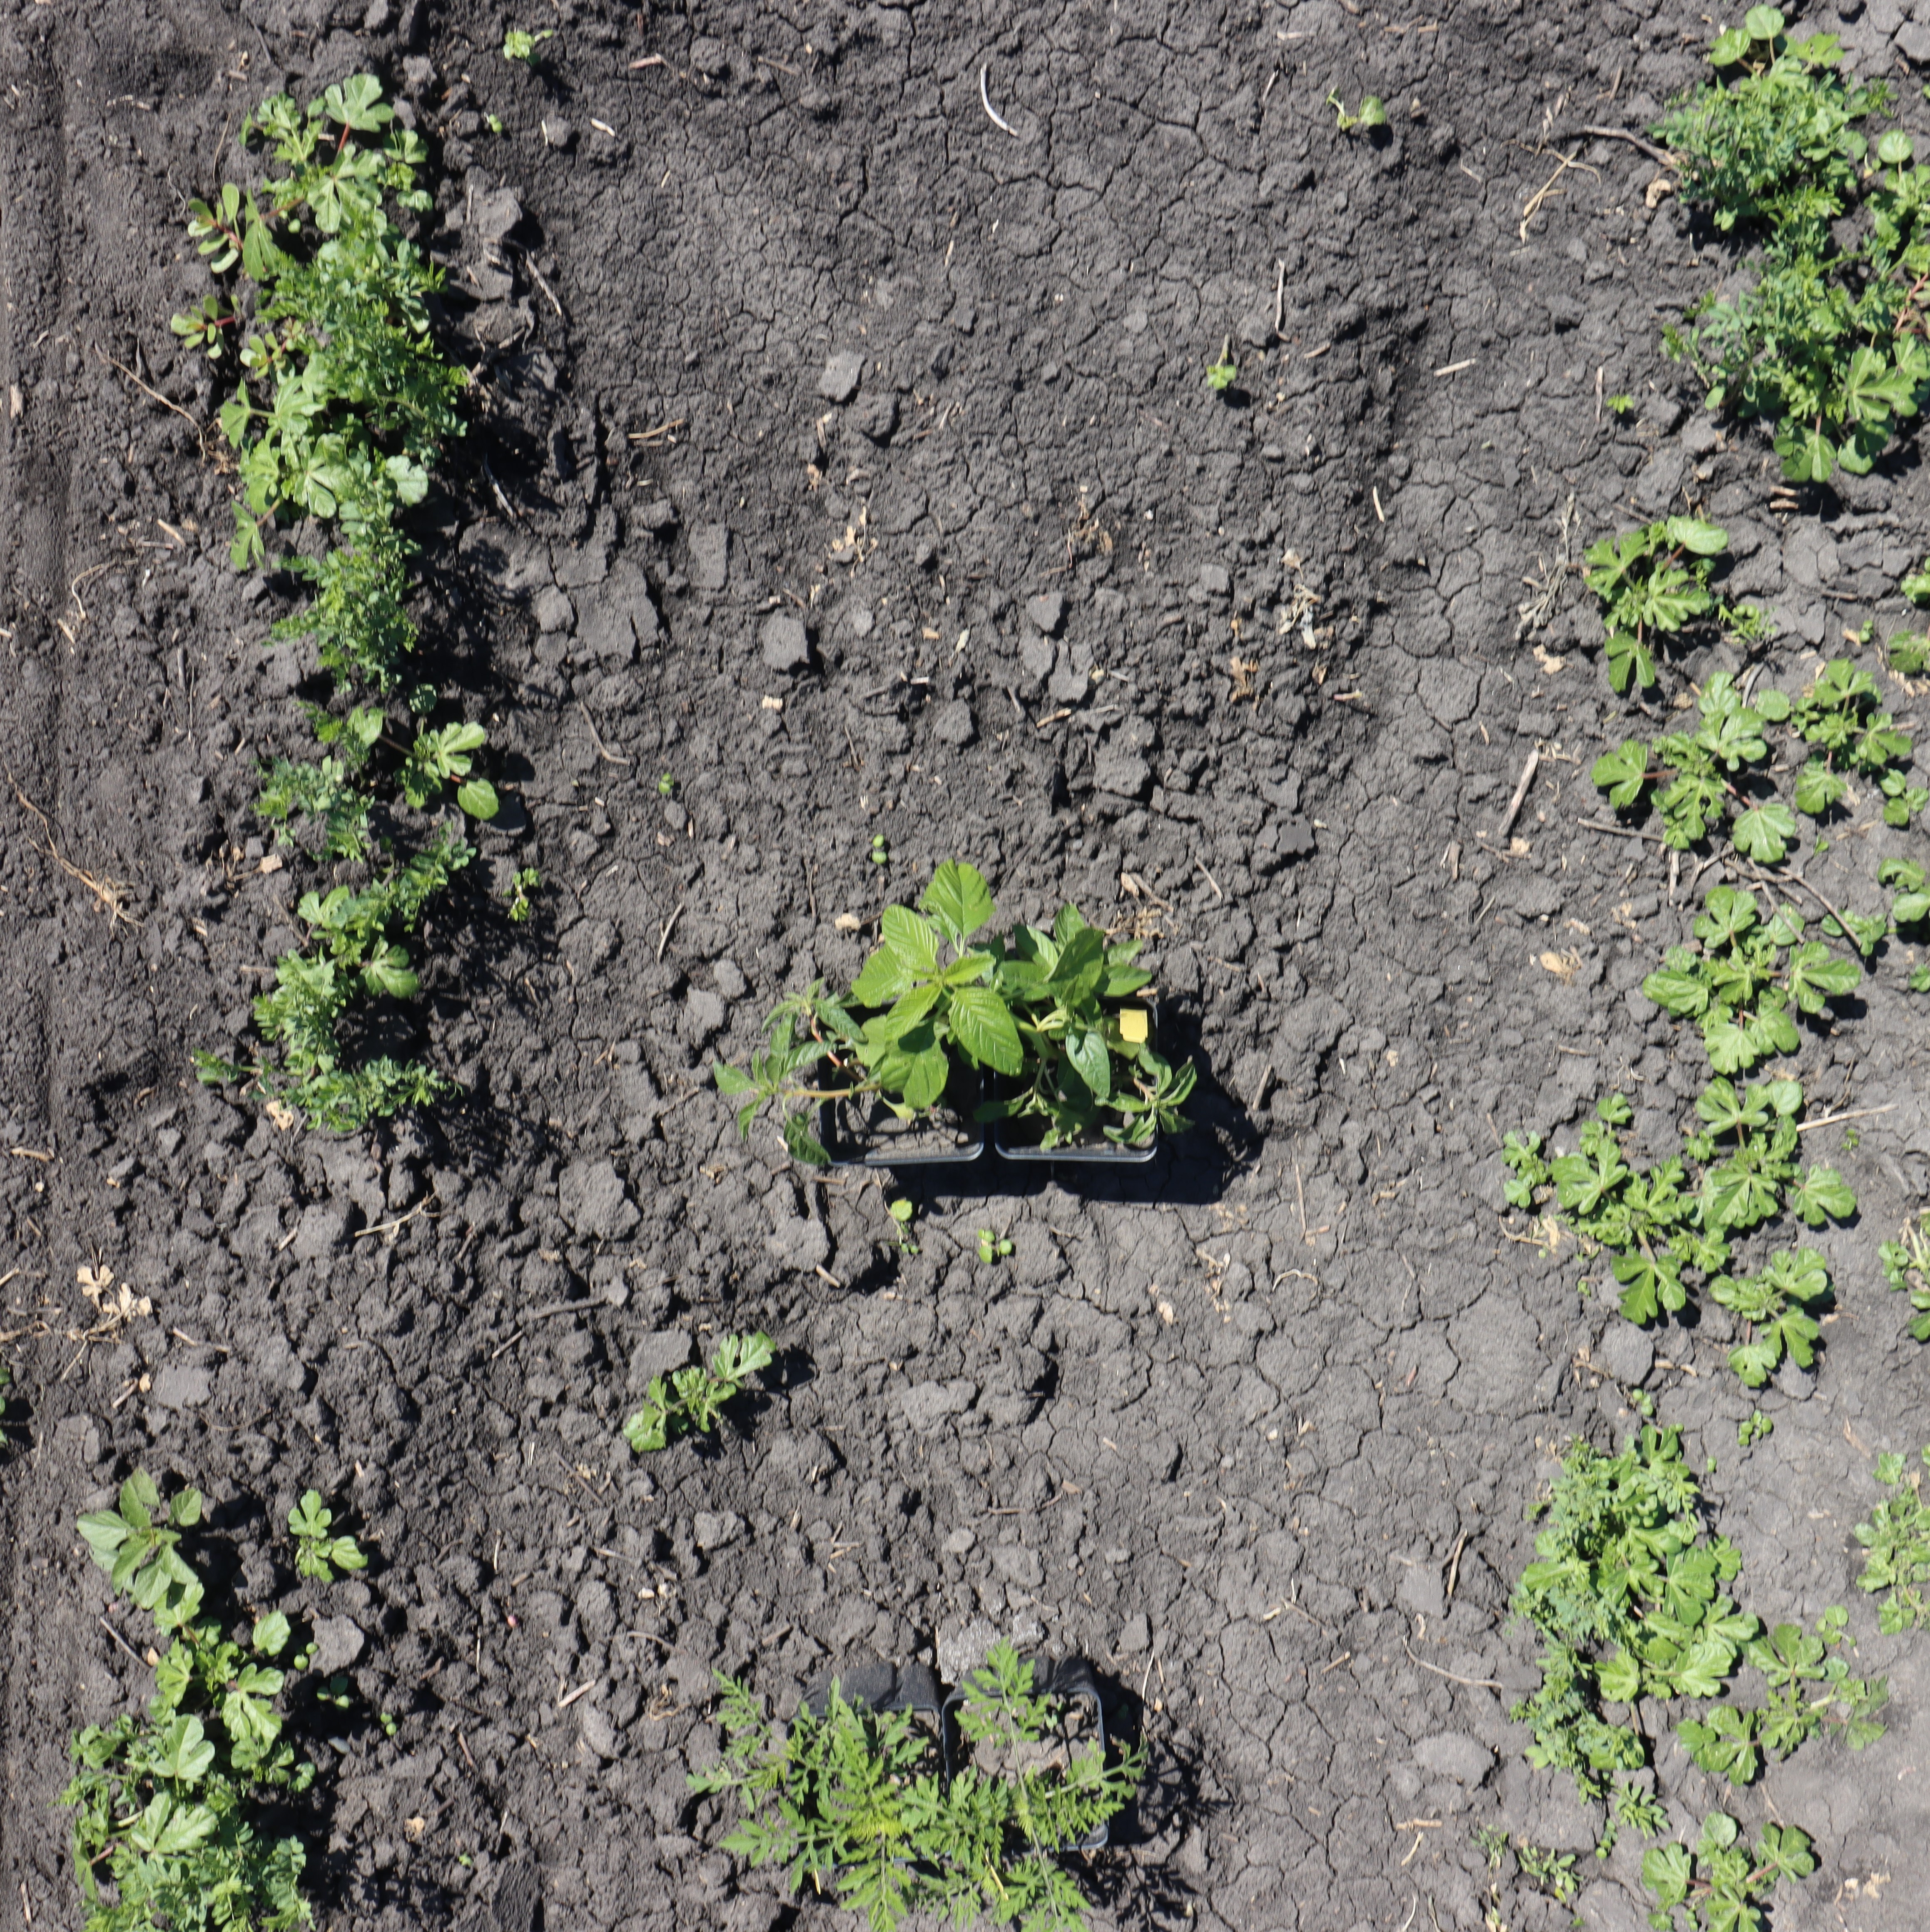
Crop: Lentil
Objects: Lentil, Lentil, Lentil, Lentil, Lentil, Lentil, Ragweed, Ragweed, Lentil, Lentil, Lentil, Lentil, Redroot Pigweed, Lentil, Lentil